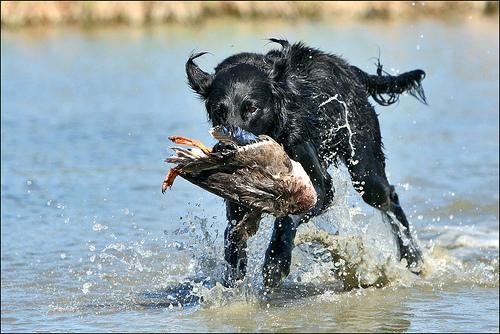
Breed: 206-n000047-flat_coated_retriever